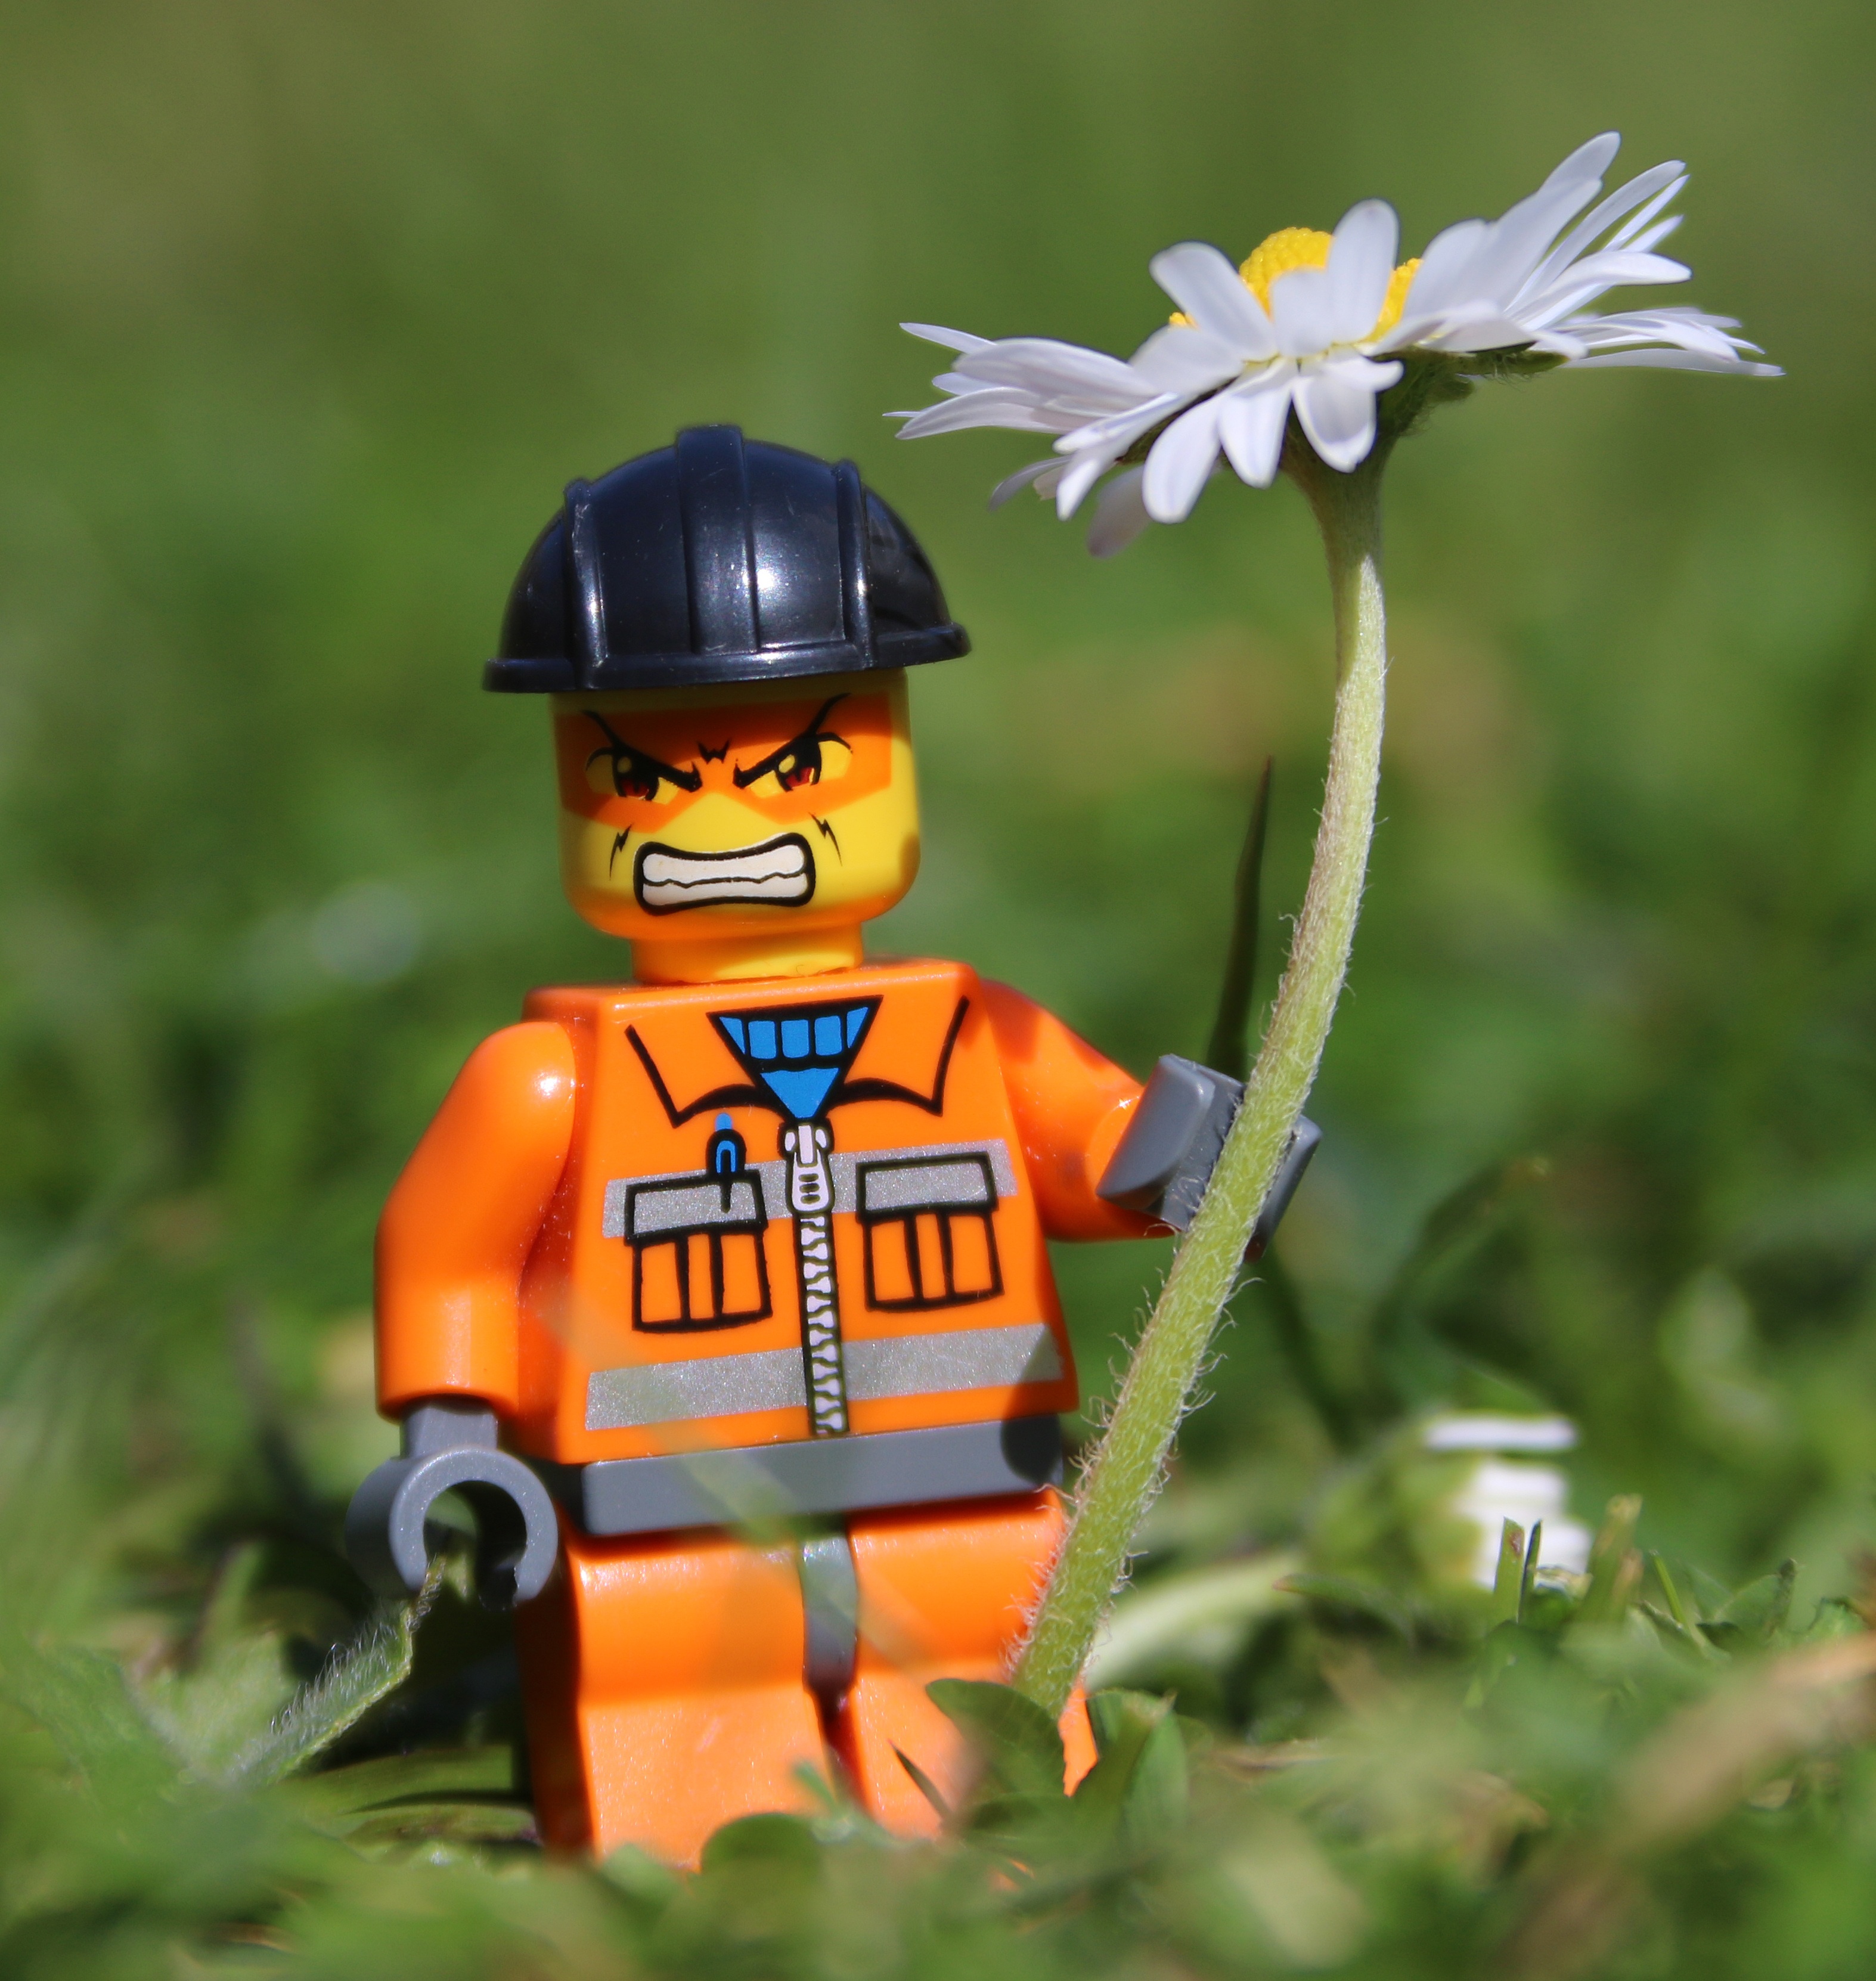
man, person, daisy, yellow, toy, face, funny, humor, expression, lego, angry, stress, emotion, anger, furious, frustration, toy man, angry face